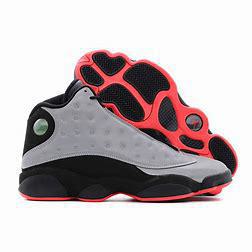
Brand: Jordan
Model: 13 Retro